Pseudomonas infection

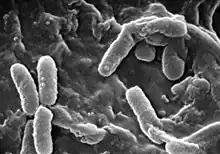

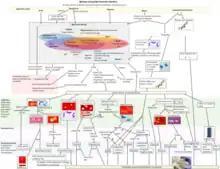
Example of a workup algorithm of possible bacterial infection in cases with no specifically requested targets (non-bacteria, mycobacteria, etc.), with most common situations and agents seen in a New England community hospital setting. As seen in the bottom right quadrant, "Pseudomonas" infection may be identified by MALDI-TOF if such a machine is available. Otherwise, it usually shows relatively characteristic growth on agar plates.

"Pseudomonas" infection refers to a disease caused by one of the species of the genus "Pseudomonas".